Downtown Brooklyn

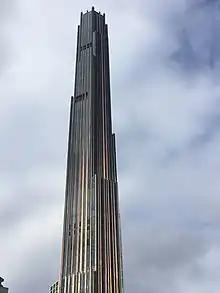
The Brooklyn Tower

MetroTech Center, a business and educational center, lies between Flatbush Avenue and Jay Street, above the Jay Street – MetroTech subway station, north of the Fulton Street Mall, and south of the busy Tillary Street.